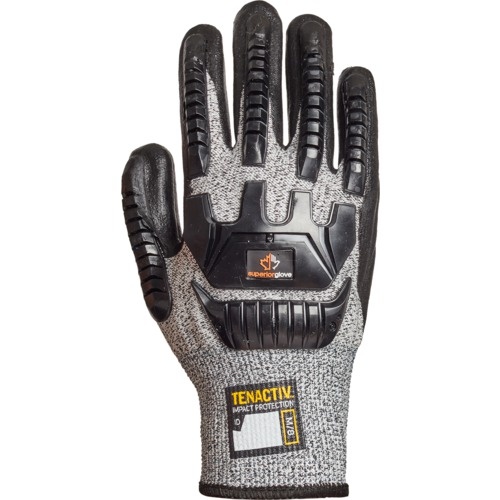
Breathable impact and cut resistance with a superior grip
Brand: ET02 New 2023
Item #: SG0271890 Brand: Superior Glove Model #: STAFGFNVB6 Product Specifications Type Glove Cut Rating ANSI A4 Color Grey Trade Name TenActiv™ STAFGFNVB Material TenActiv Blend Puncture Rating ANSI Level 3 Size X-Small
Category: Business & Industrial > Work Safety Protective Gear > Safety Gloves > Cut-Resistant Safety Gloves